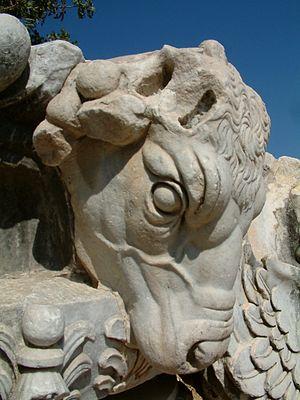
Didymes est une cité antique d'Asie Mineure, renommée pour son sanctuaire oraculaire d'Apollon Philésios, actuelle Didim.